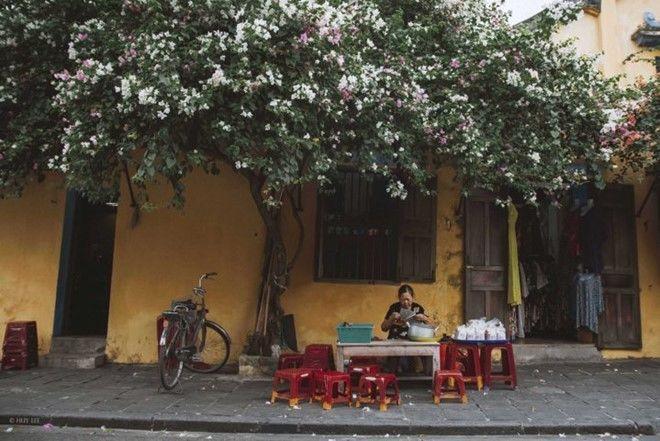
có một bà lão đang ngồi bên một hàng nước trên vỉa hè